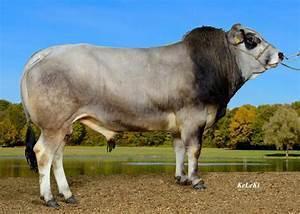
cow